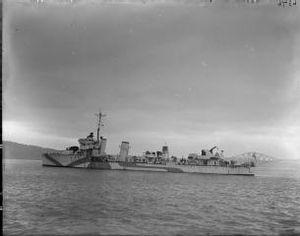
La classe V et W est un amalgame de six classes différentes construites pour la Royal Navy dans le cadre du programme d’urgence de la guerre pendant la Première Guerre mondiale. Commandées à 107 exemplaires, seulement 67 seront mis en service, la capitulation allemande entraînant l’annulation de la construction de quarante unités.